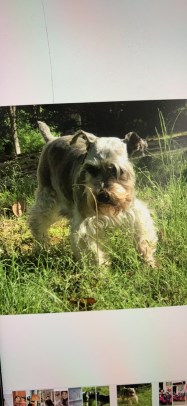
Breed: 2342-n000102-miniature_schnauzer